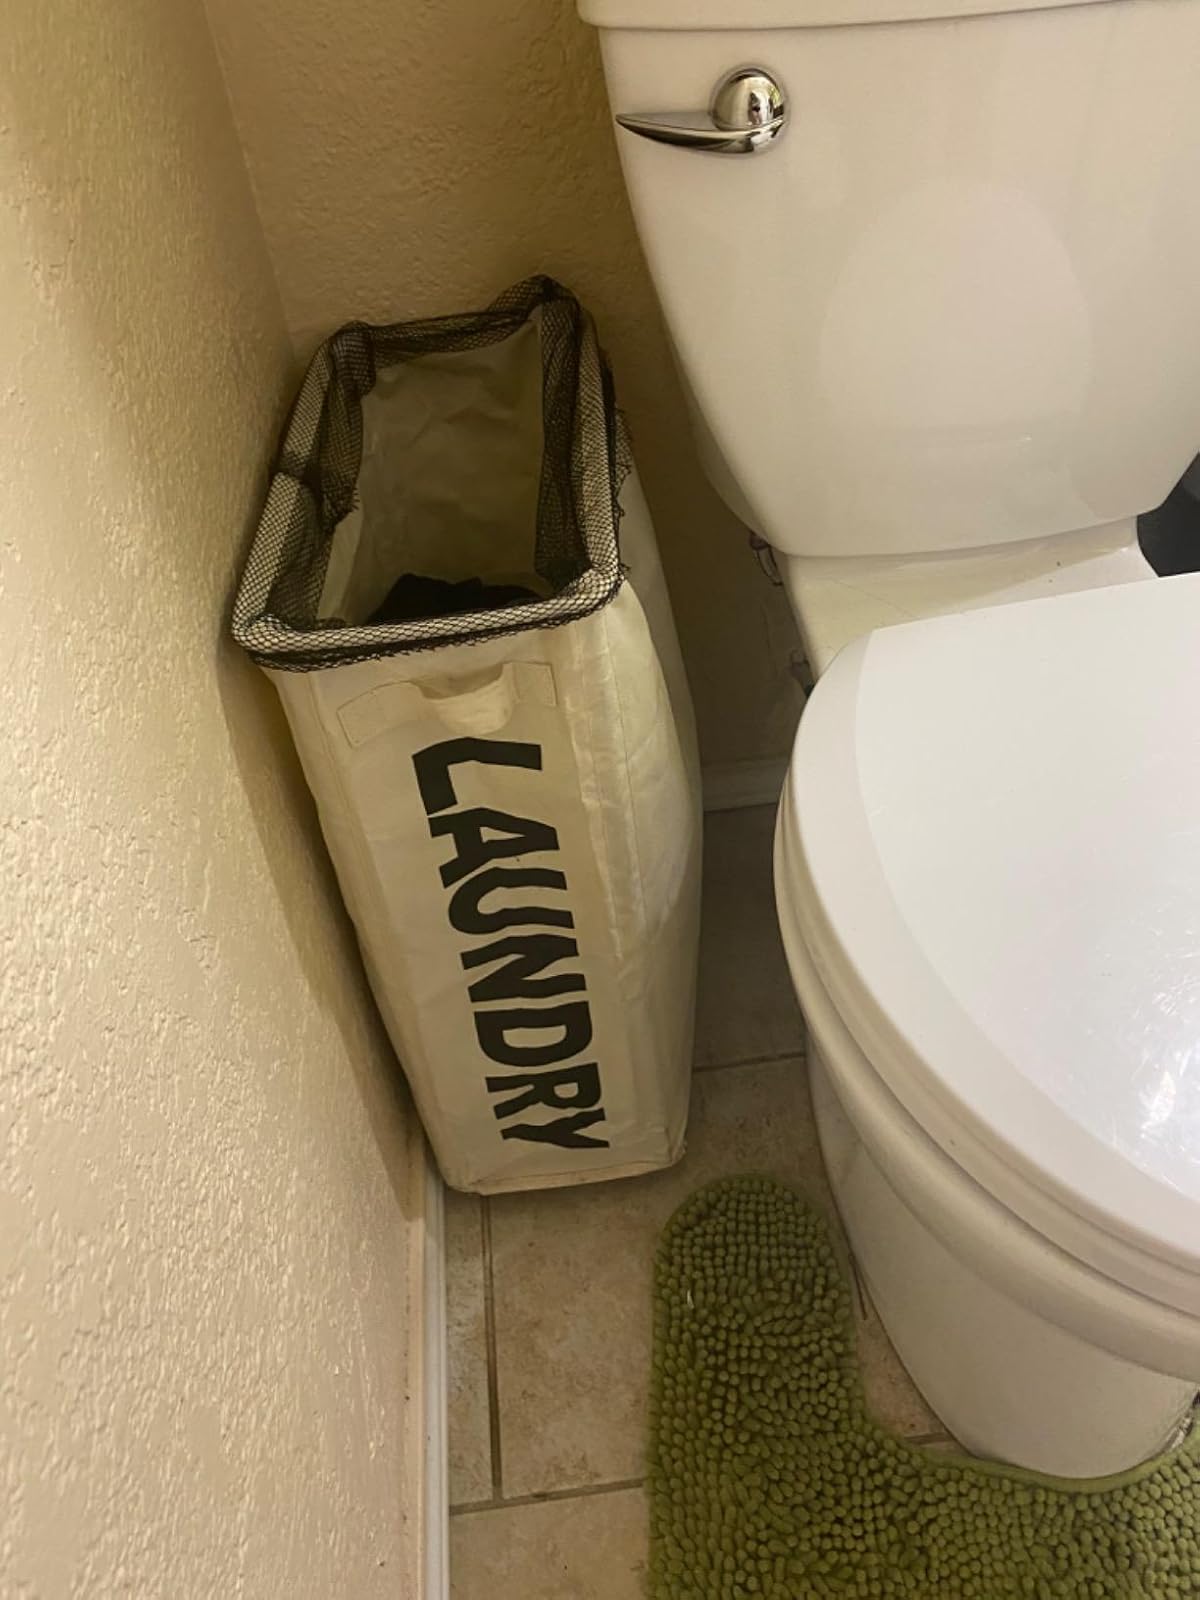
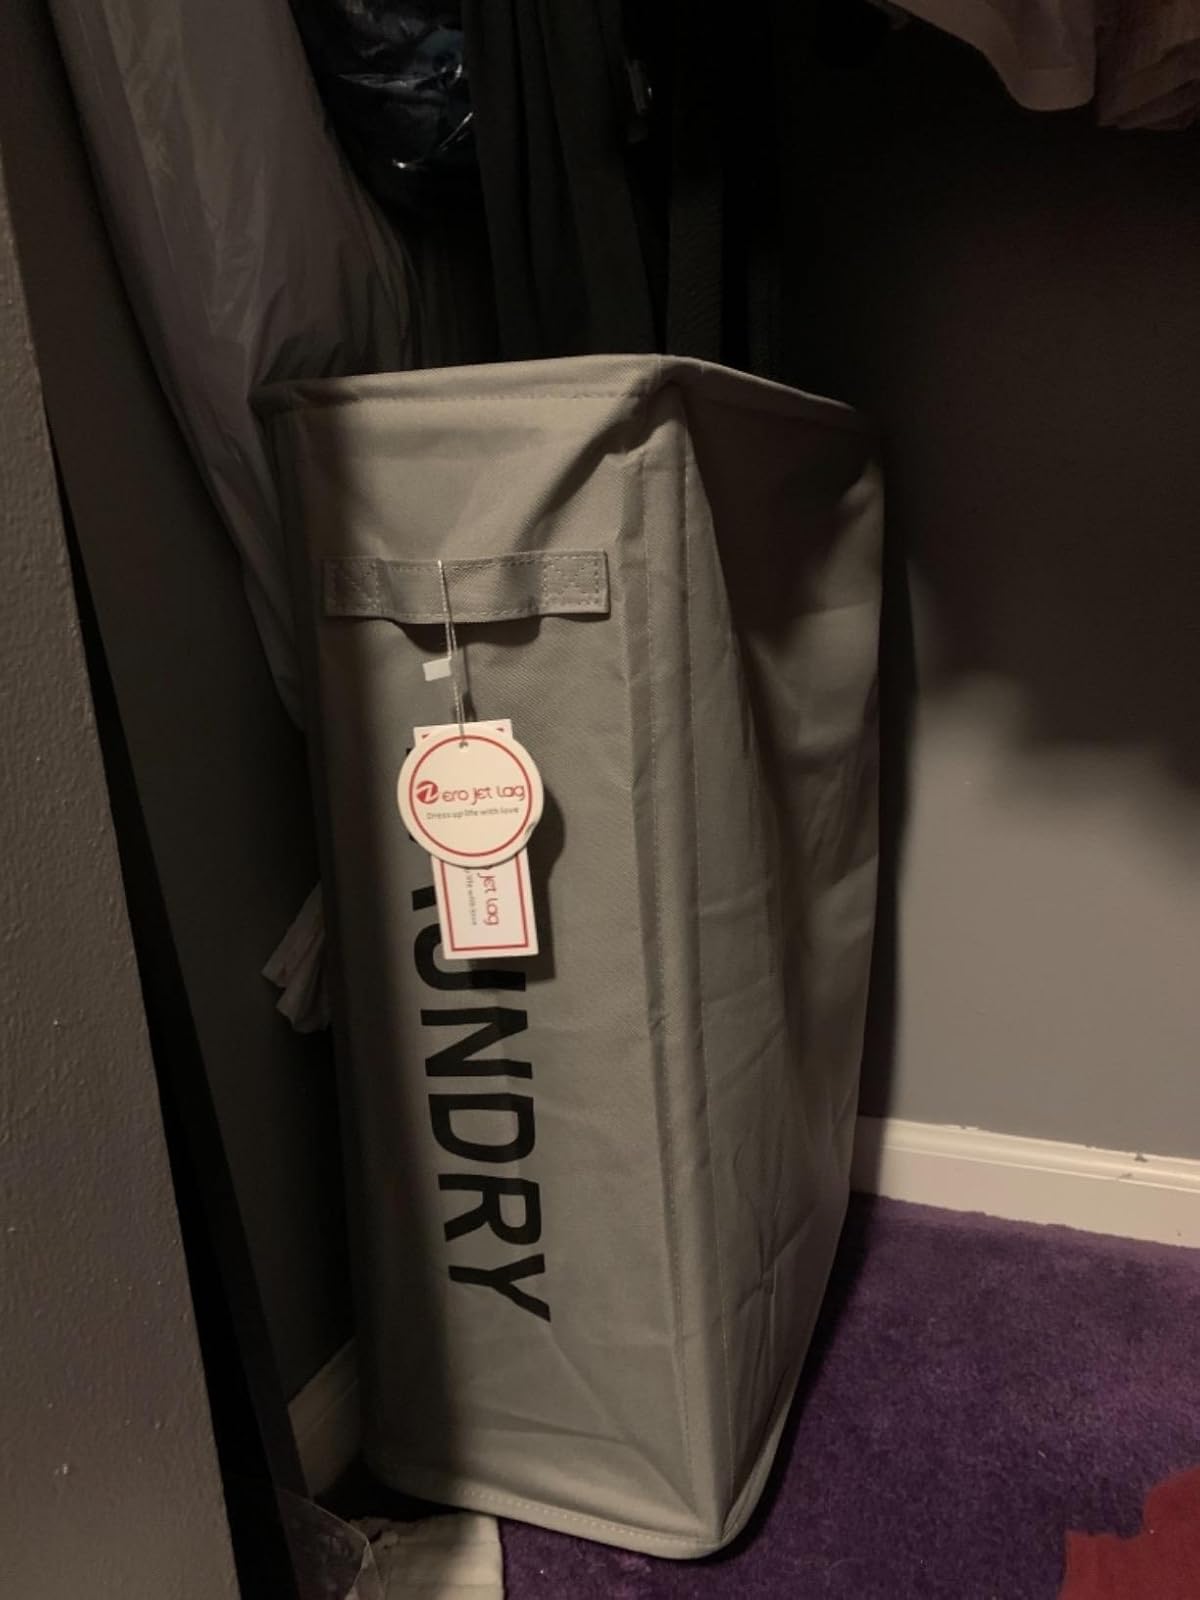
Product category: items_hamper
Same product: no